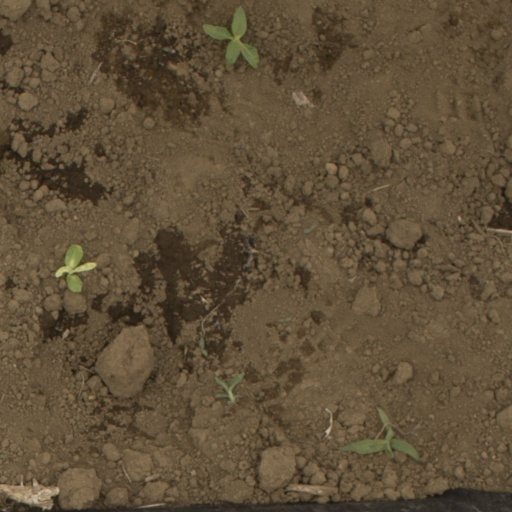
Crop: Jerusalem artichoke